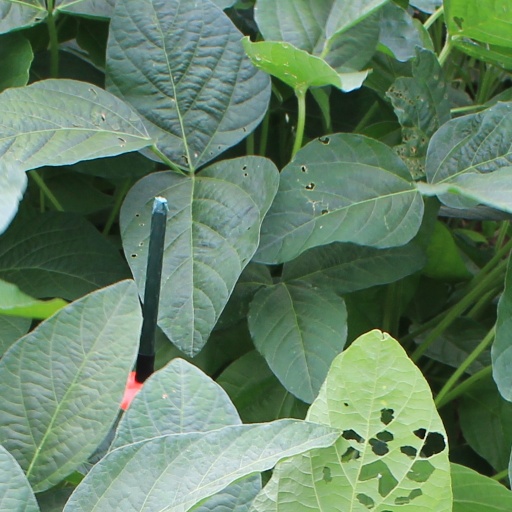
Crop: soybean